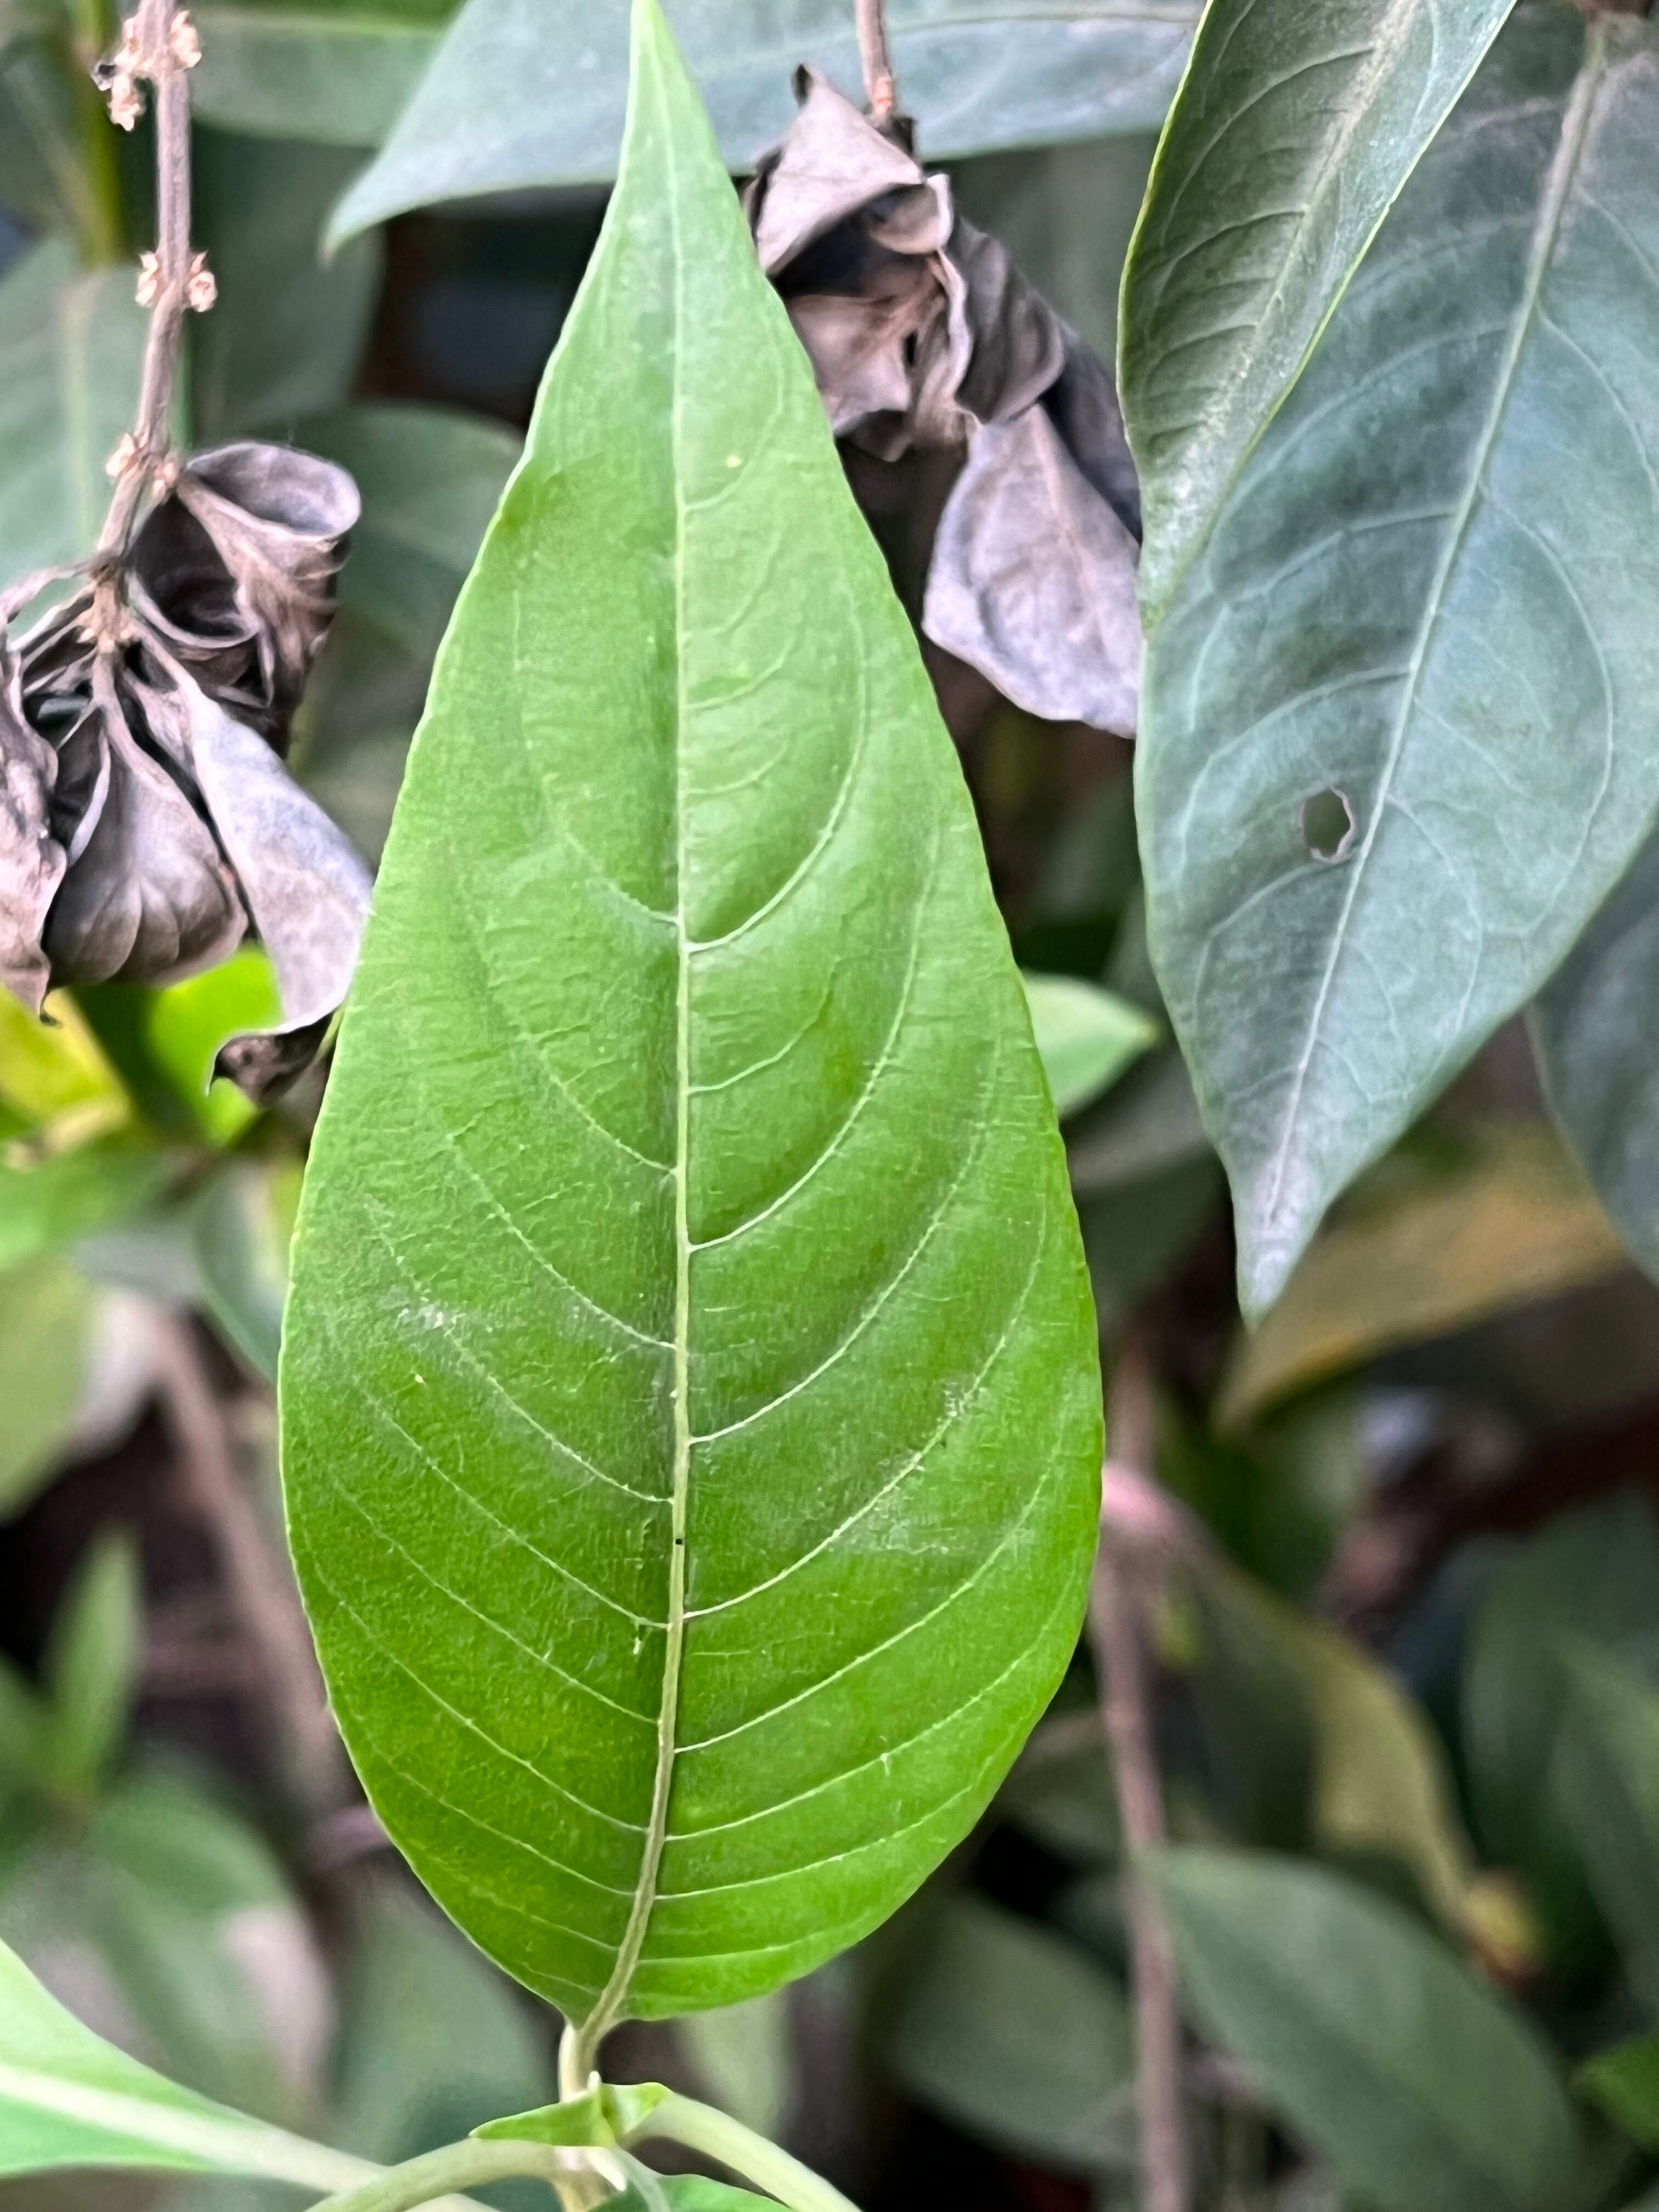
Plant species: justicia-adhatoda